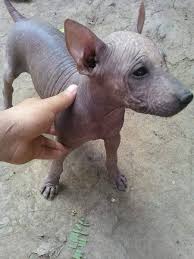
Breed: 220-n000069-Mexican_hairless